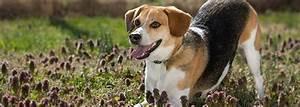
dog